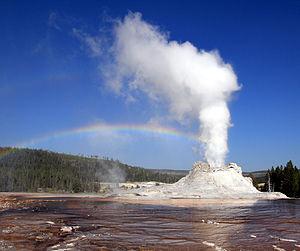
Eruption de vapeur du Castle Geyser montrant les arcs en ciel primaire et secondaire, ainsi que la bande sombre d'Alexandre. Photo prise dans le Parc national de Yellowstone (États-Unis d'Amérique).